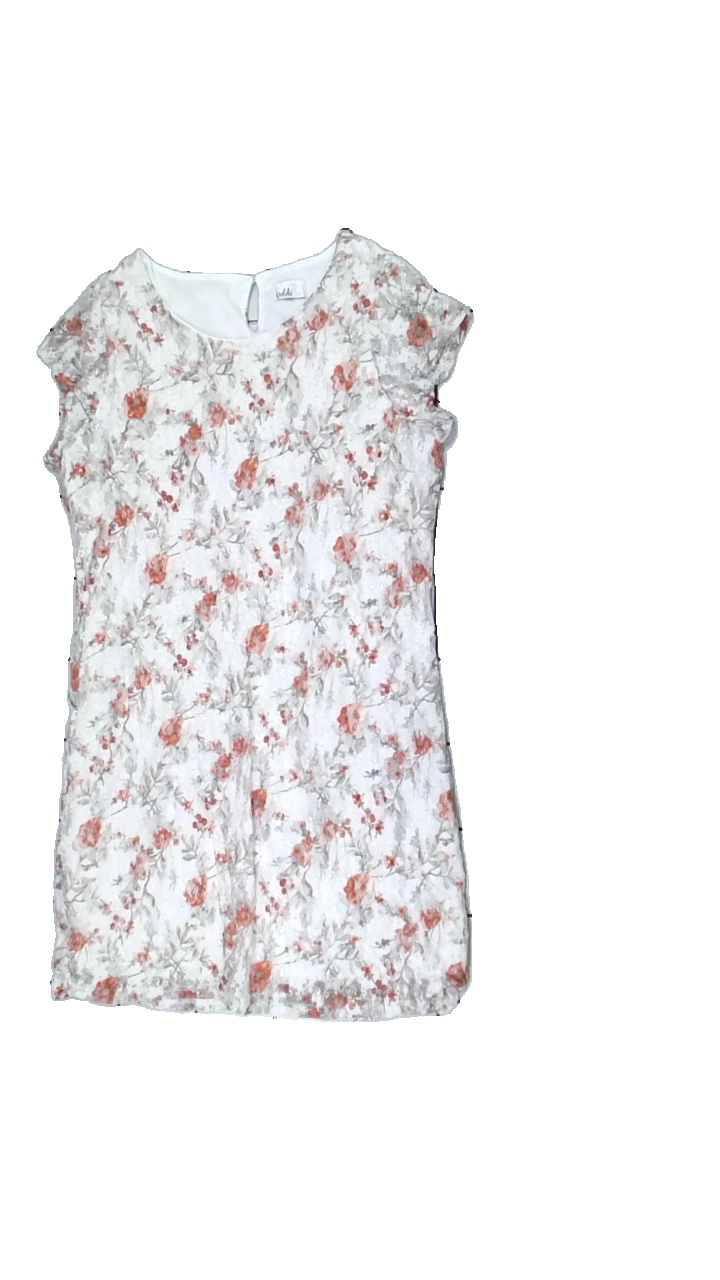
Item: Dress (Ladies)
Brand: Isolde
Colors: Multicolor, White, Red, Grey
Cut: Regular, C-collar
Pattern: Floral print
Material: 95%polyamide 5%elastane
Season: Summer
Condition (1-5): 4
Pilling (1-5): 4
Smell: Minor
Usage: Export
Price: <50